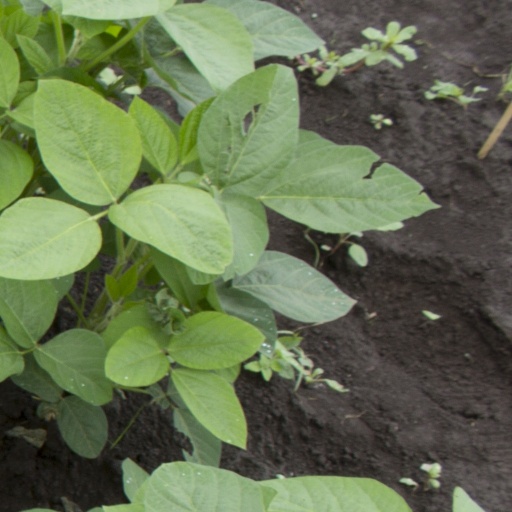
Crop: soybean